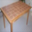
Label: table